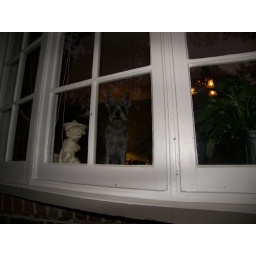
My boy in the bay window of the house